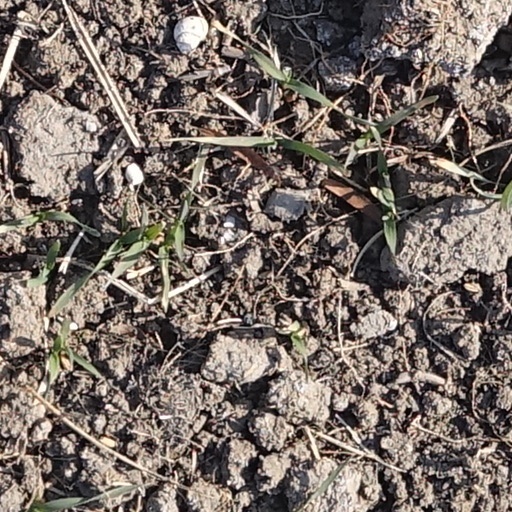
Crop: wheat